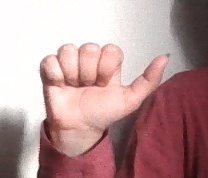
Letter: dhad